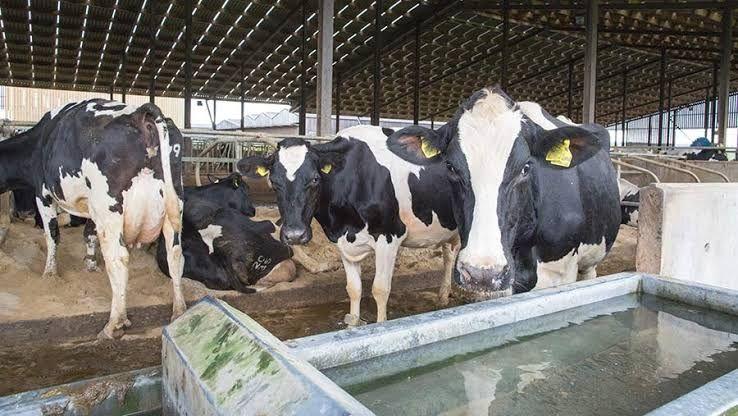
Hili ni boma la mifugo. Lina ng'ombe wengi wa gredi ambao ni wa rangi ya nyeusi na nyeupe. Wanakaa kuwa ng'ombe wa maziwa.